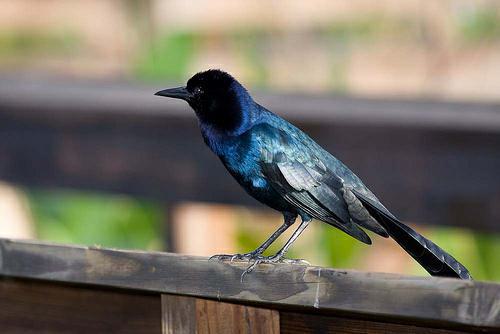
A photo of a boat tailed grackle